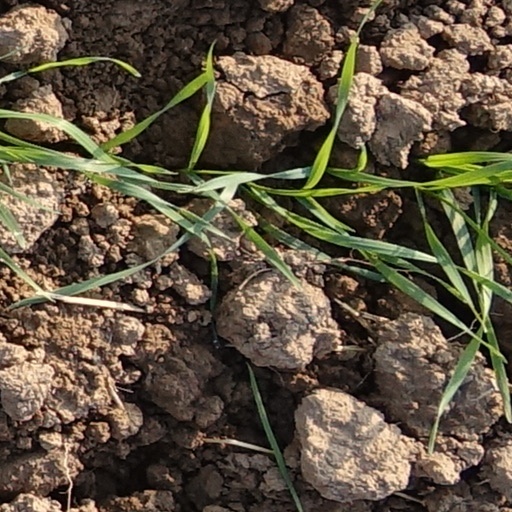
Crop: wheat